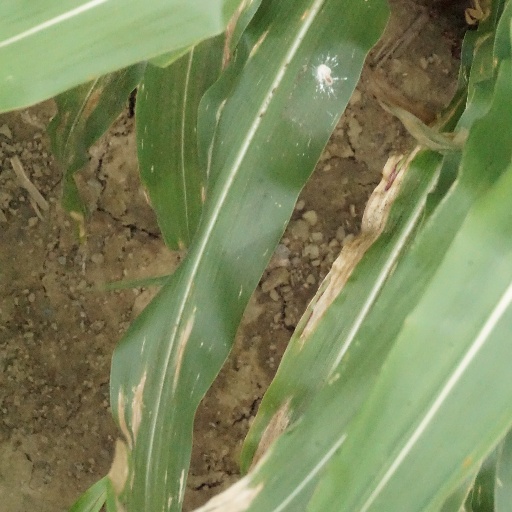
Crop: maize; corn